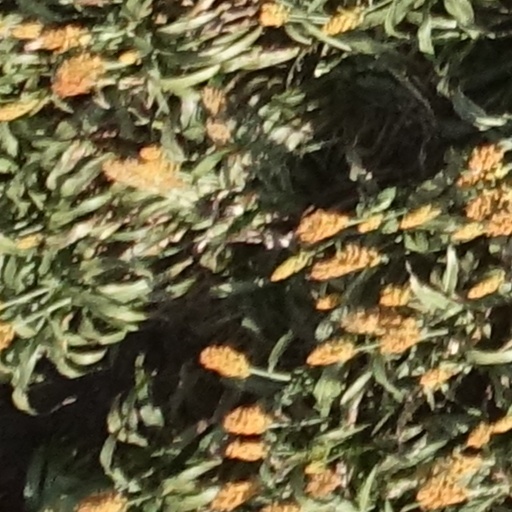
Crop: sorghum